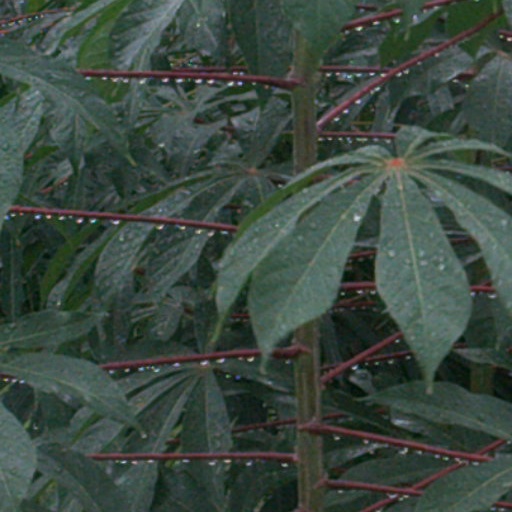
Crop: cassava